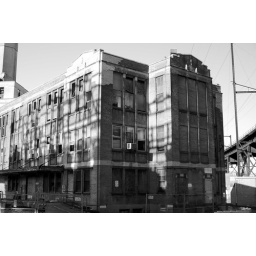
The building is covered in asbestos warnings, btw. I stayed well clear of any entrances when taking these shots.